Renfrew–Collingwood

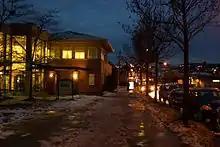
Collingwood Neighbourhood House on a winter's evening

The wooded area around Still Creek has been preserved as Renfrew Ravine Park, and features walking trails, footbridges, and a meditation labyrinth. The neighbourhood features two public library branches (Collingwood and Renfrew), as well as a community centre and public pool at the Renfrew site. In addition, Collingwood Neighbourhood House, located at the Joyce Skytrain Station, offers programs for children and families. Norquay Park, Slocan Park and Renfrew Community Park all feature playgrounds and sports fields, and in recent years the Renfrew Ravine Moon Festival – a lantern festival – has taken place in Slocan and Renfrew Ravine parks in September. Graham Bruce, Grenfell, Carleton, Norquay, Nootka, and Renfrew are the public elementary schools in Renfrew–Collingwood; Windermere, and Vancouver Technical are its public high schools. Renfrew–Collingwood also features a private high school in the form of the Vancouver Formosa Academy, a school designed to meet the specific needs of students new to Canada. Finally, Renfrew–Collingwood features certain specialty stores which attract shoppers from across the Lower Mainland: at the corner of Kingsway and Earles, for example, the Purdy's Chocolate Factory sits across from Harvey's Appliances, and the site of the former Avalon Dairy is also nearby, just outside the Renfrew–Collingwood boundary at 43rd Avenue and Wales Street, where the original farmhouse still stands, bearing a heritage plaque.